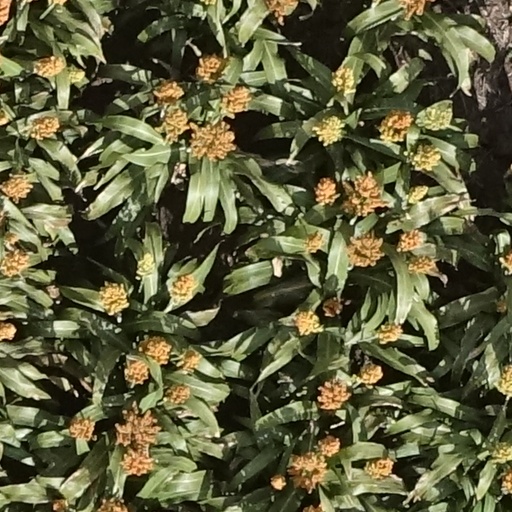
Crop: sorghum